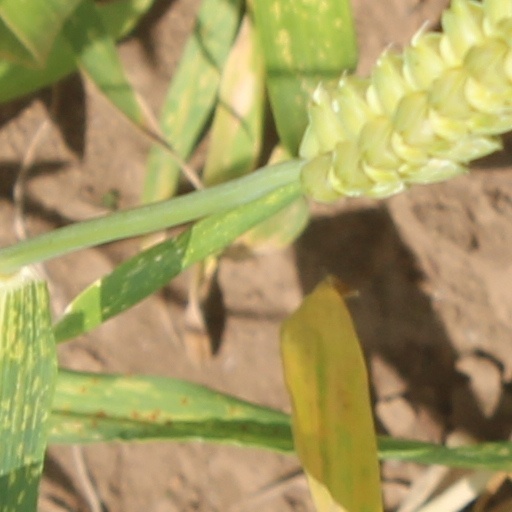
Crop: wheat